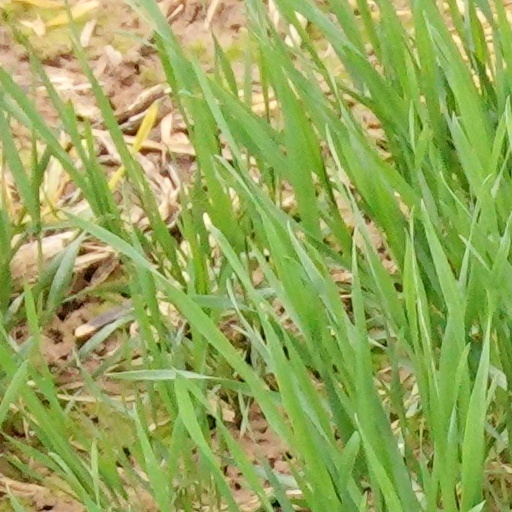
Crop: wheat